Bumastus

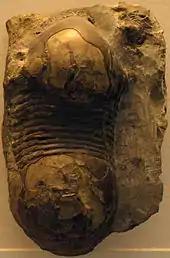
"Bumastus barriensis", from the Silurian Wenlock series, found at Dudley, Worcestershire.

Bumastus is an extinct genus of corynexochid trilobites which existed from the Early Ordovician period to the Late Silurian period. They were relatively large trilobites, reaching a length of . They were distinctive for their highly globular, smooth-surfaced exoskeleton. They possessed well-developed, large compound eyes and were believed to have dwelled in shallow-water sediments in life.